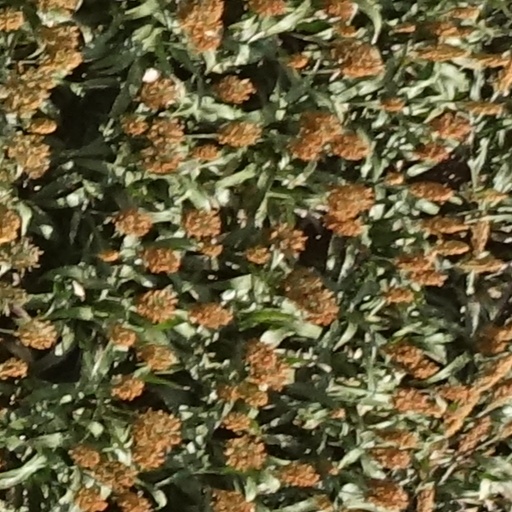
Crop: sorghum